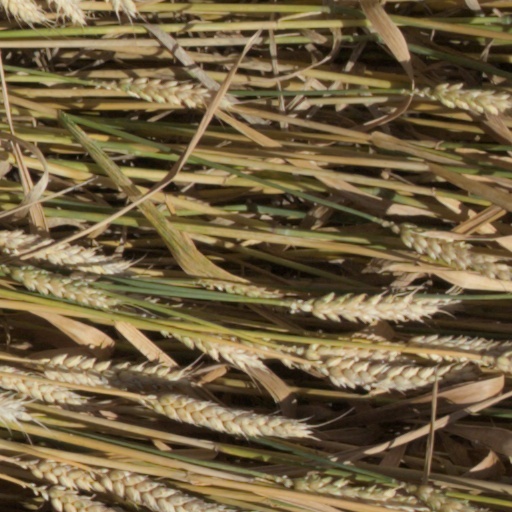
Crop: wheat